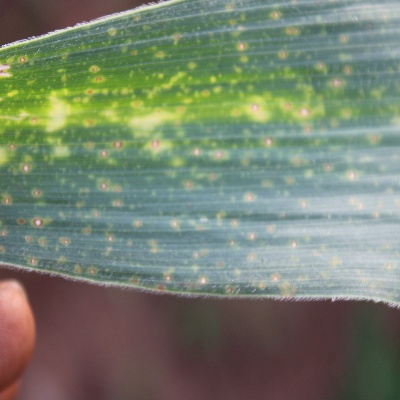
Crop: Maize
Condition: leaf spot